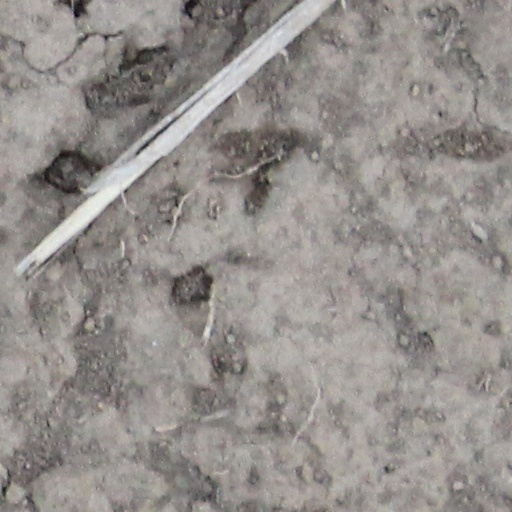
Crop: wheat